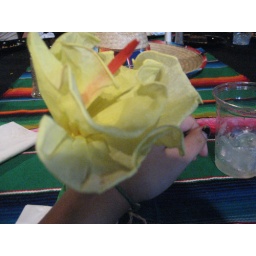
Hayley tied a paper flower around my wrist